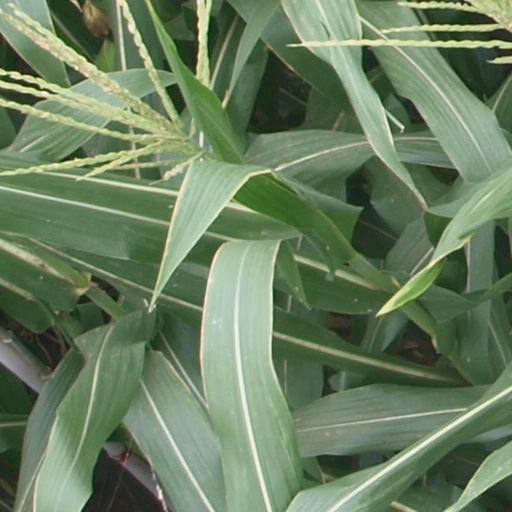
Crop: maize; corn